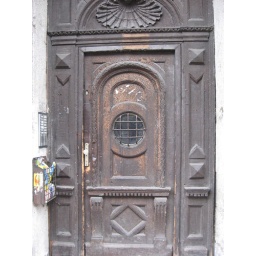
I think this door looked cooler in person